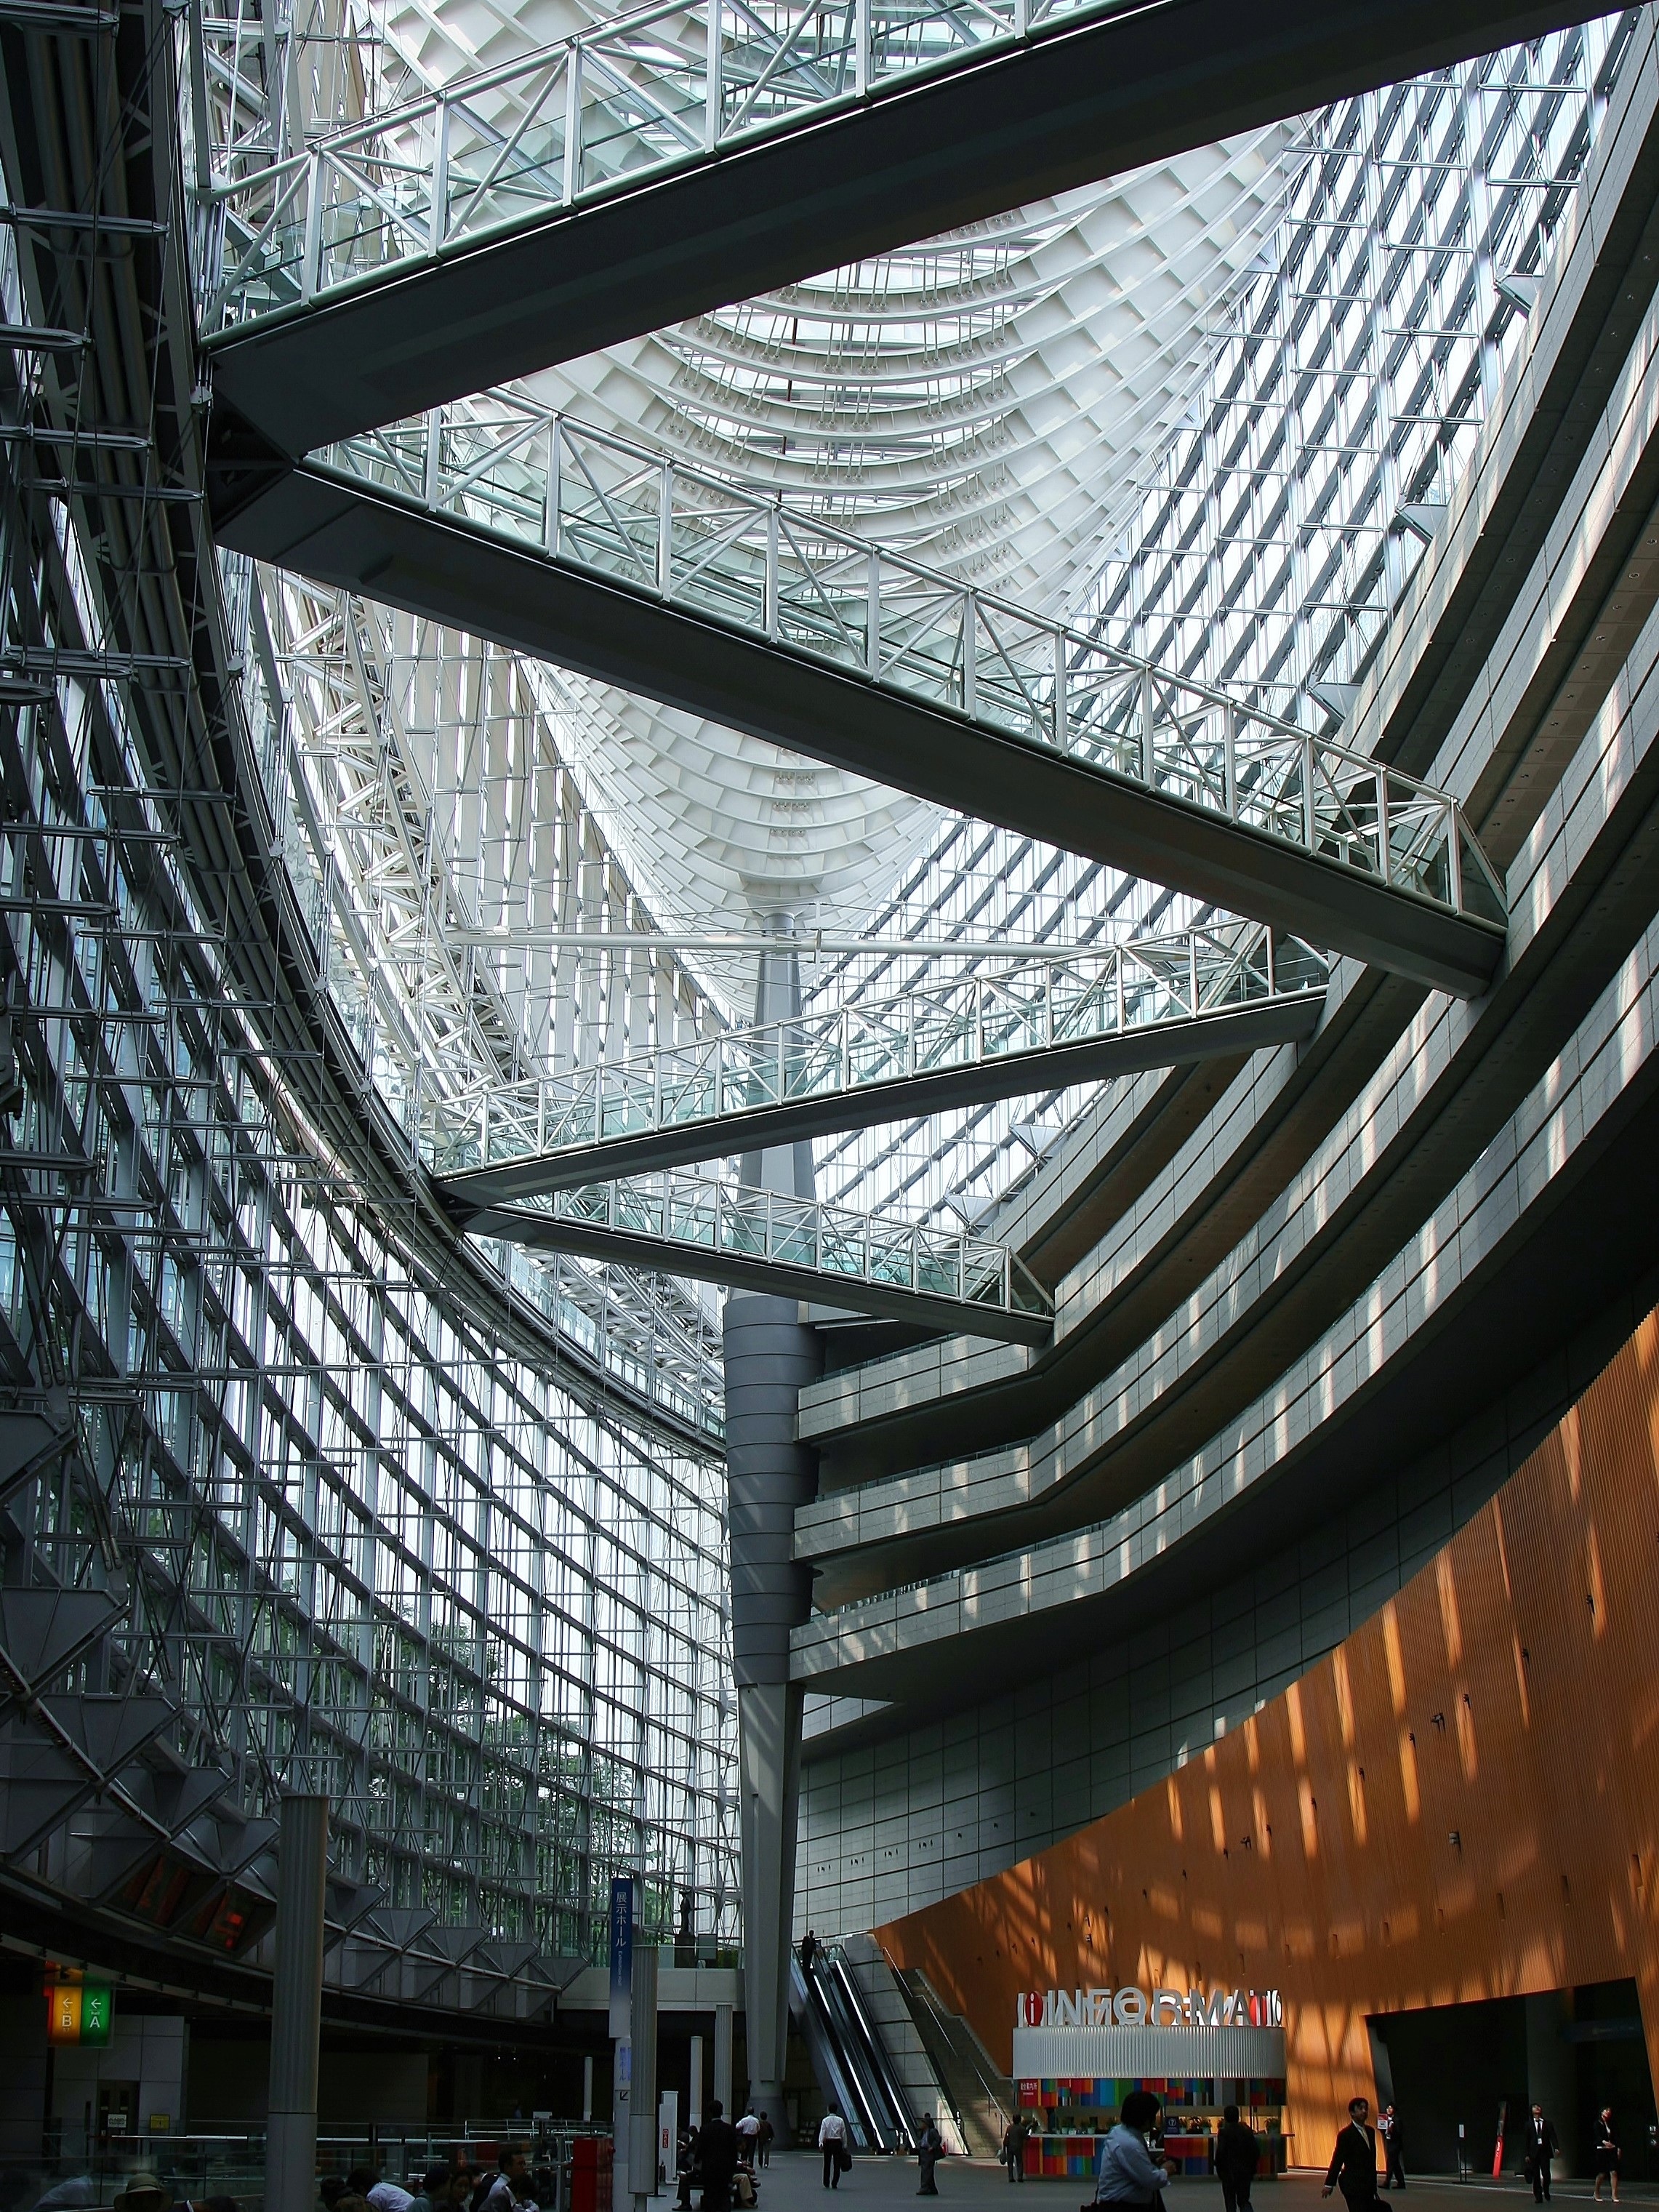
light, black and white, architecture, structure, bridge, glass, building, skyscraper, ceiling, shadow, facade, japan, modern, stadium, conference room, concert hall, tokyo, symmetry, headquarters, metropolis, tokyo international forum, events hall, yuraku cho, chuo ku, convention center, daylighting